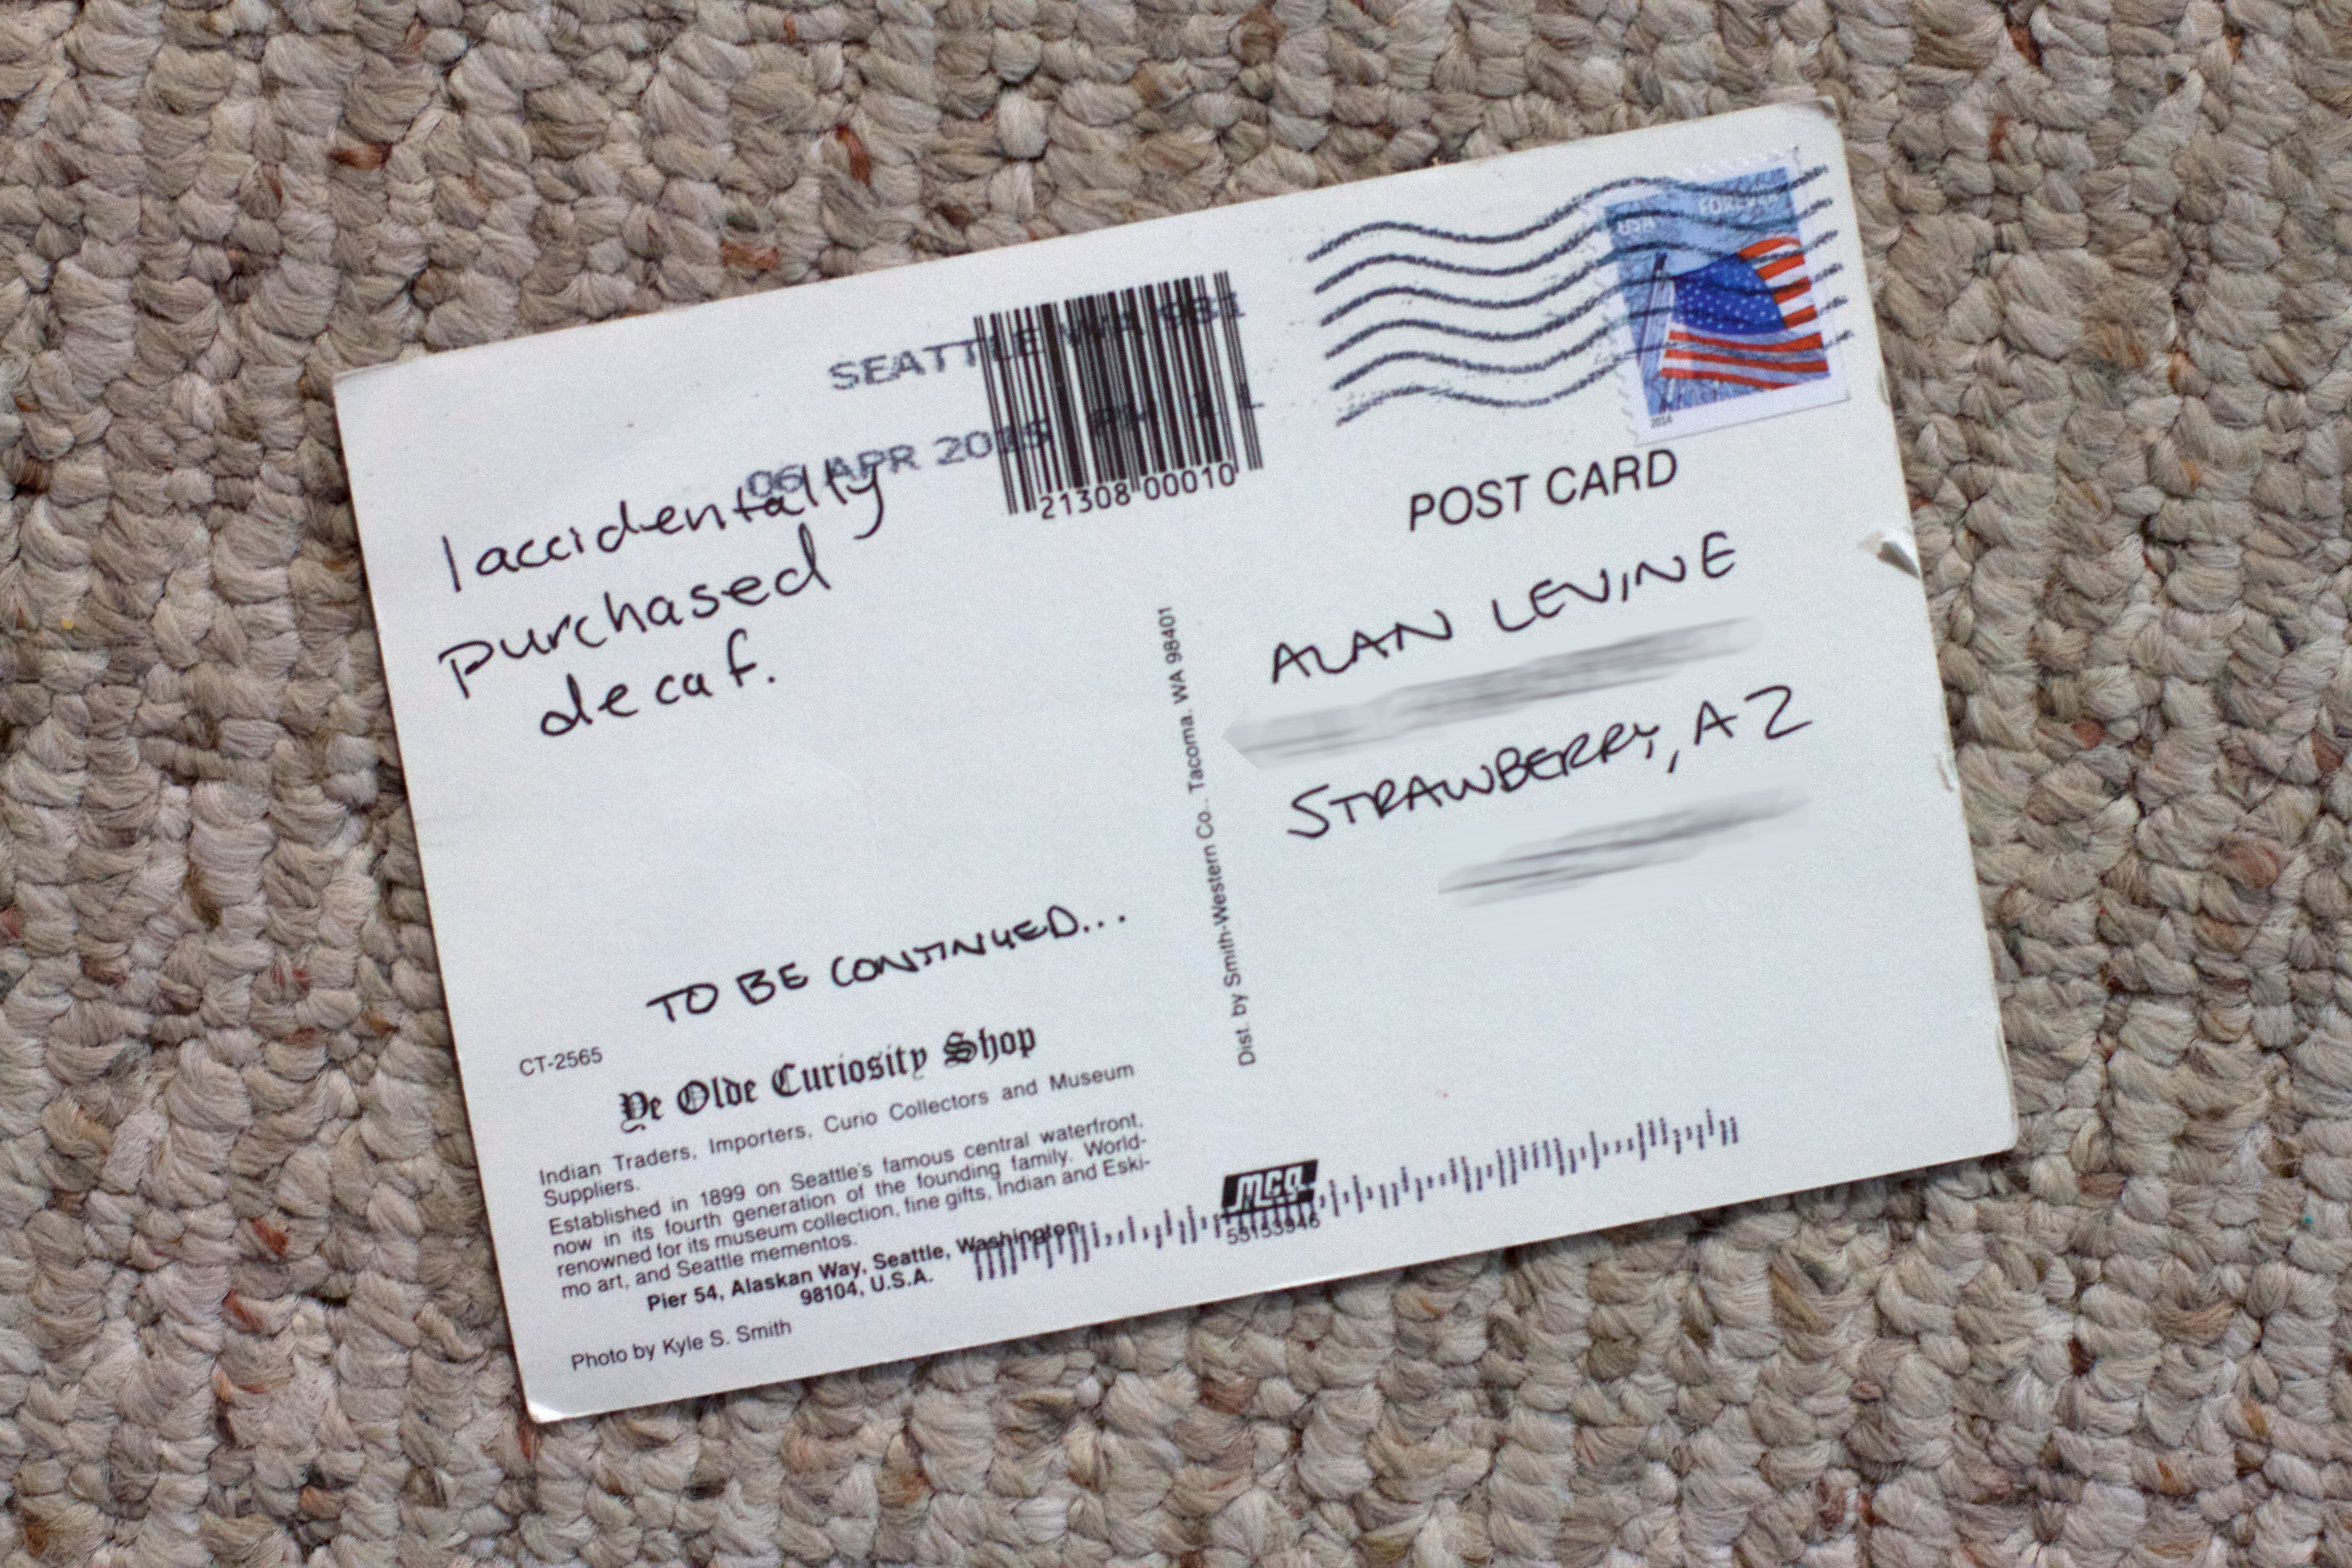
label, brand, text, document